Espoo

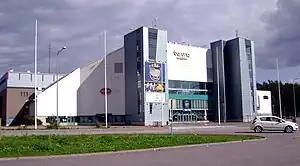
Espoo Metro Areena (formerly known as Barona Areena and Länsi-Auto Areena) is a sports and entertainment centre located in Tapiolan Urheilupuisto.

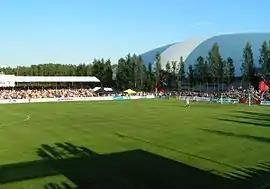
Tapiolan Urheilupuisto stadium in Tapiola

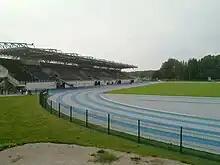
The Leppävaara sports park

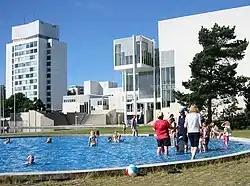
The waddling pool of the Tapiola swimming pool in summer 2001. In the background are the Espoo Cultural Centre to the right and the Tapiola Central Tower to the left.

The cultural landscape in Espoo started developing in river valleys and on plantations cleared on bays revealed by upthrust of land. The largest plantations were already in the map drawn in the middle 18th century mainly in the same form as in the late 20th century. Tightly built, small groups of buildings started developing on the edges of the plantations, at some places also on hills in between them. The large landscape of Snettans and Röylä stretches to the north of Lake Bodom, with the Pakankylä manor located in its southern part. There is a significant landscape to the west of the Espoo manor, There is a large plantation landscape stretching over the Velskola manor in northern Espoo.